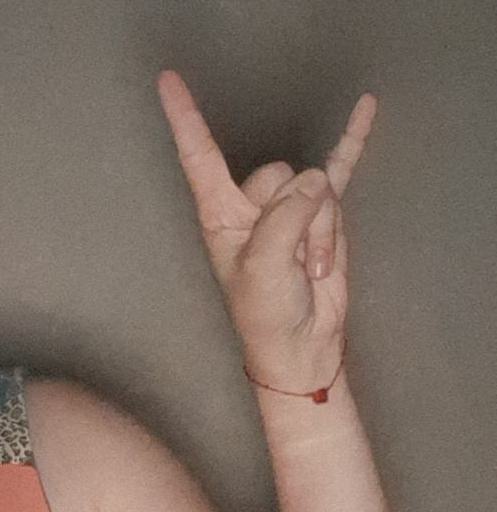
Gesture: rock